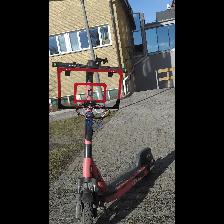
Label: NonHuman